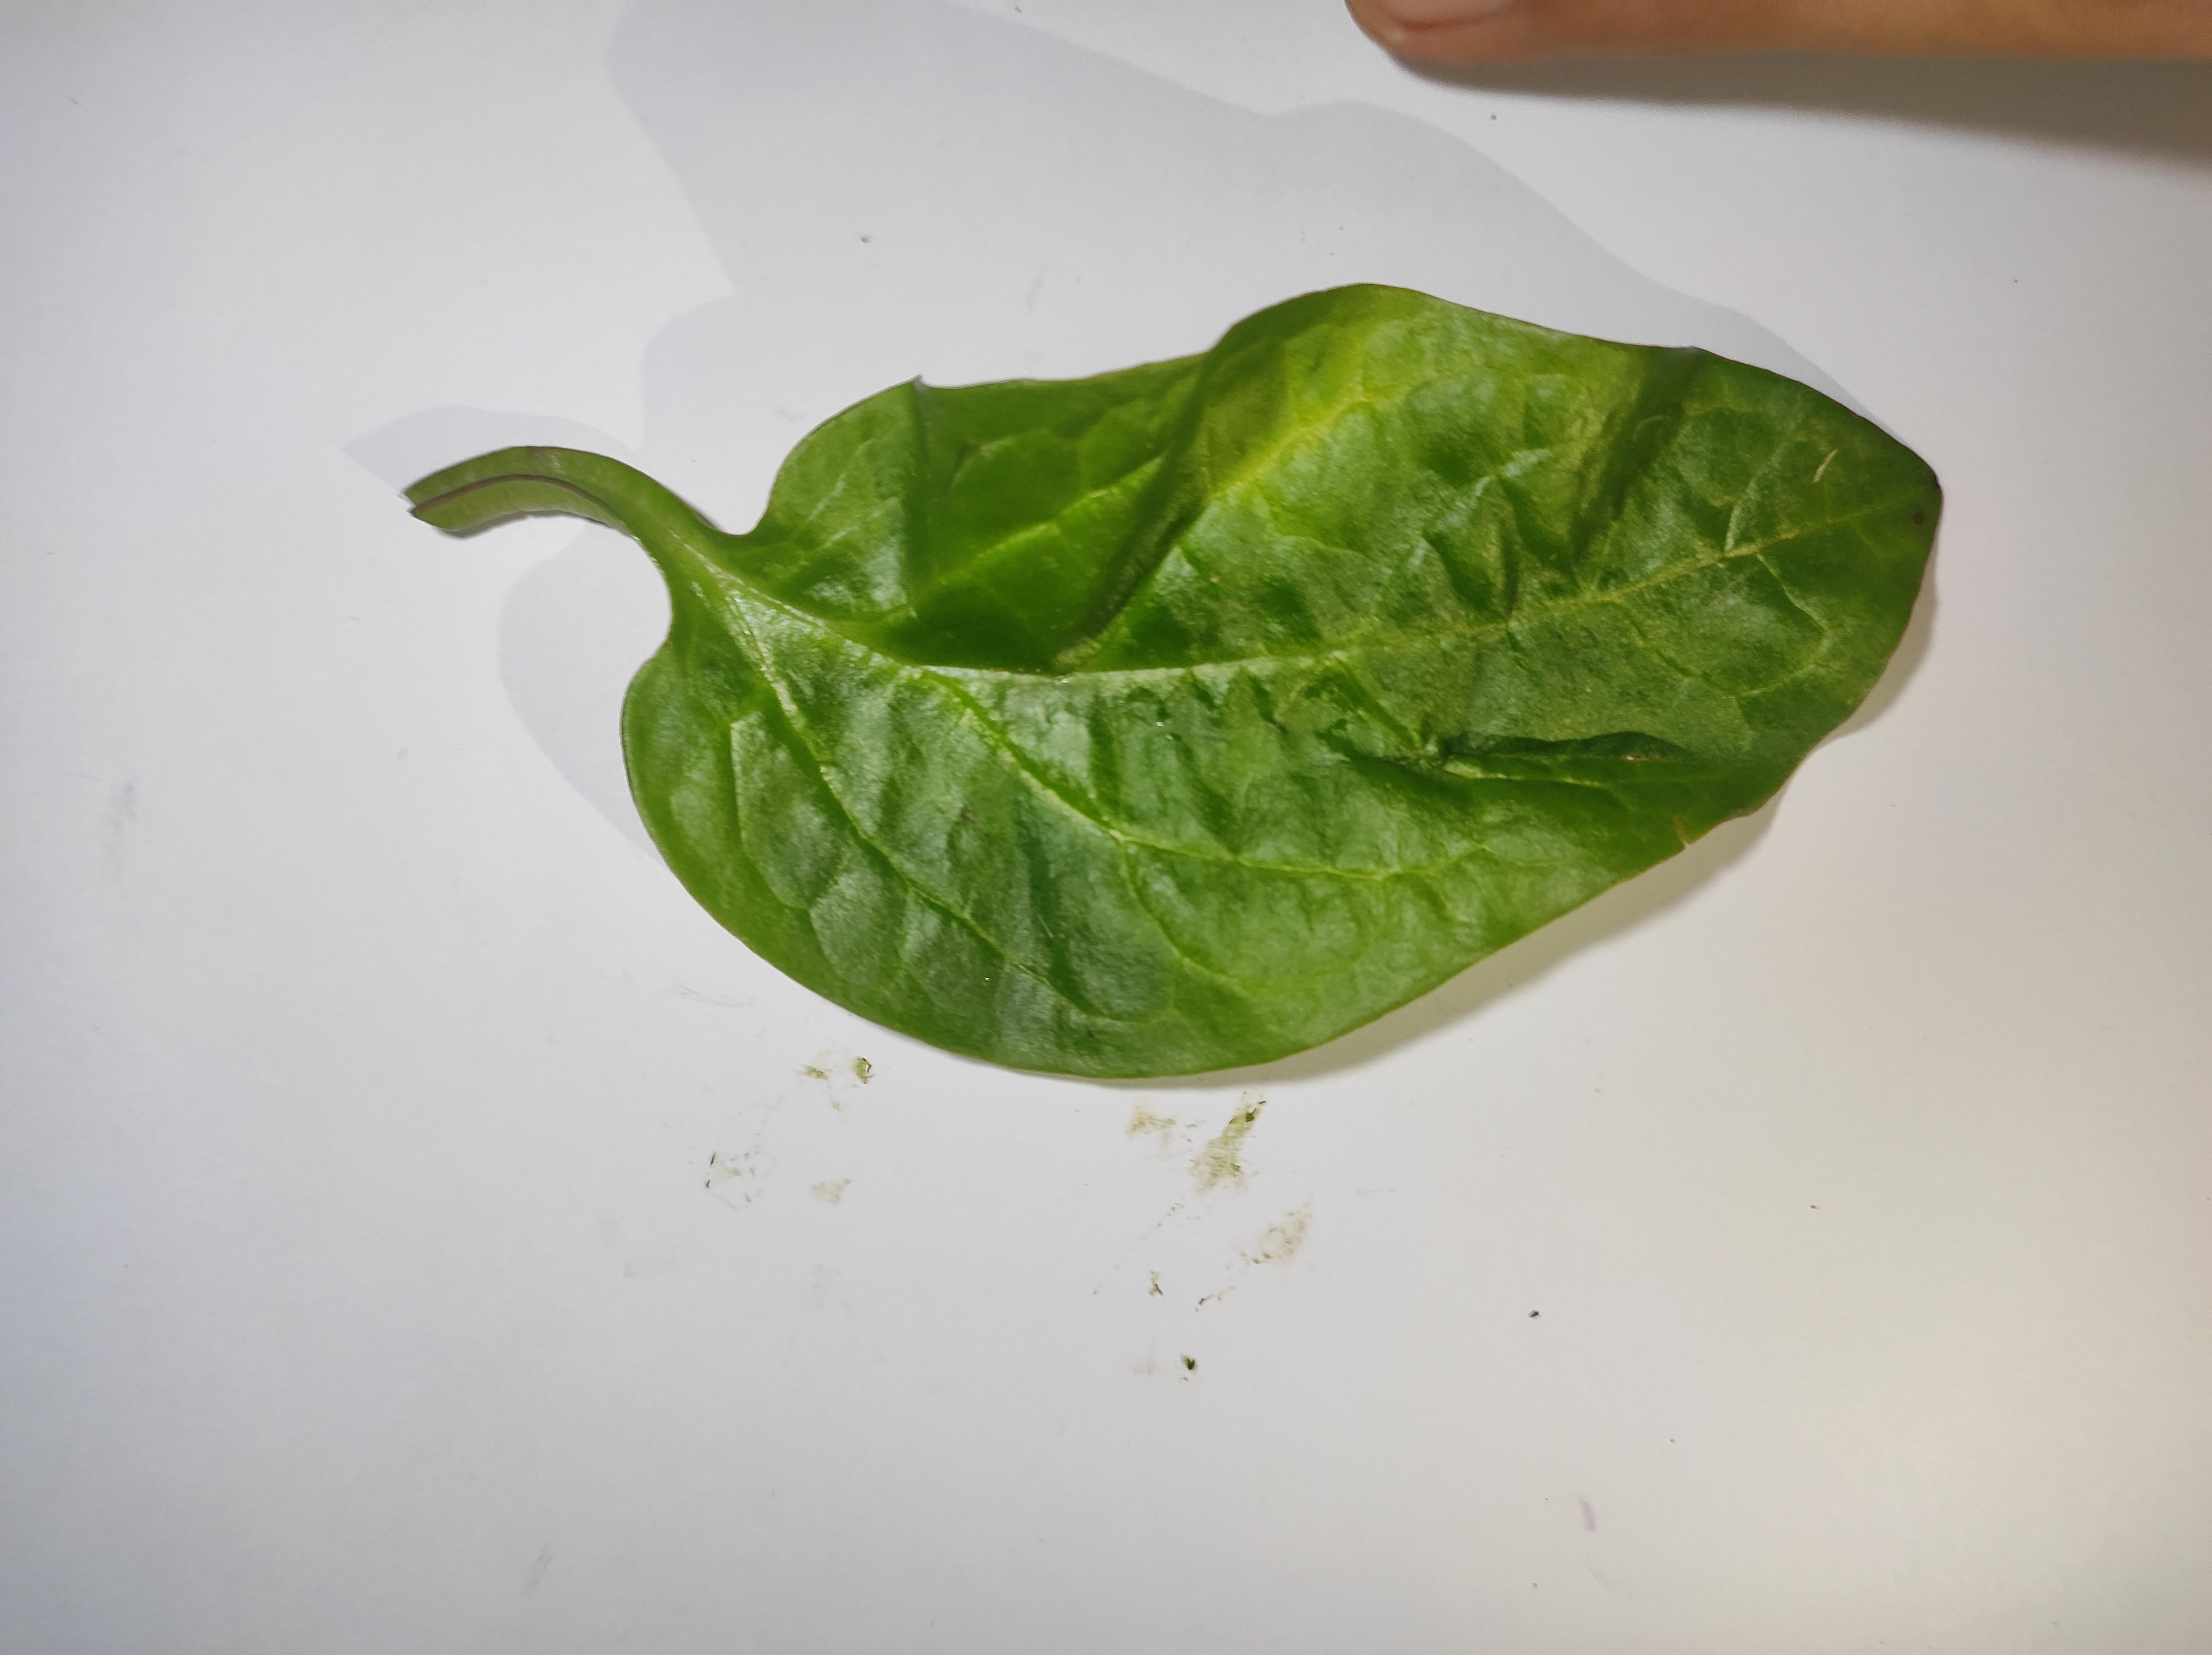
Label: healthy